Kirpi

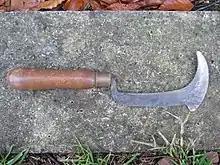

The kirpi is a small traditional hand weeding tool. It evolved in India as a multi-purpose gardening implement. The tool has a wooden handle and a curved blade. The cutting edge on the outside curve of the blade can be used for hand hoeing, while the serrated inside edge cuts through dead vegetation or tough roots. The pointed tip can be used for raking out deep roots.